WWE Confidential

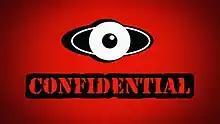

WWE Confidential is an American professional wrestling television program produced by World Wrestling Entertainment (WWE). It aired on TNN/Spike TV late Saturday nights, following "Velocity", from May 25, 2002 to April 24, 2004. It was hosted by Gene Okerlund.